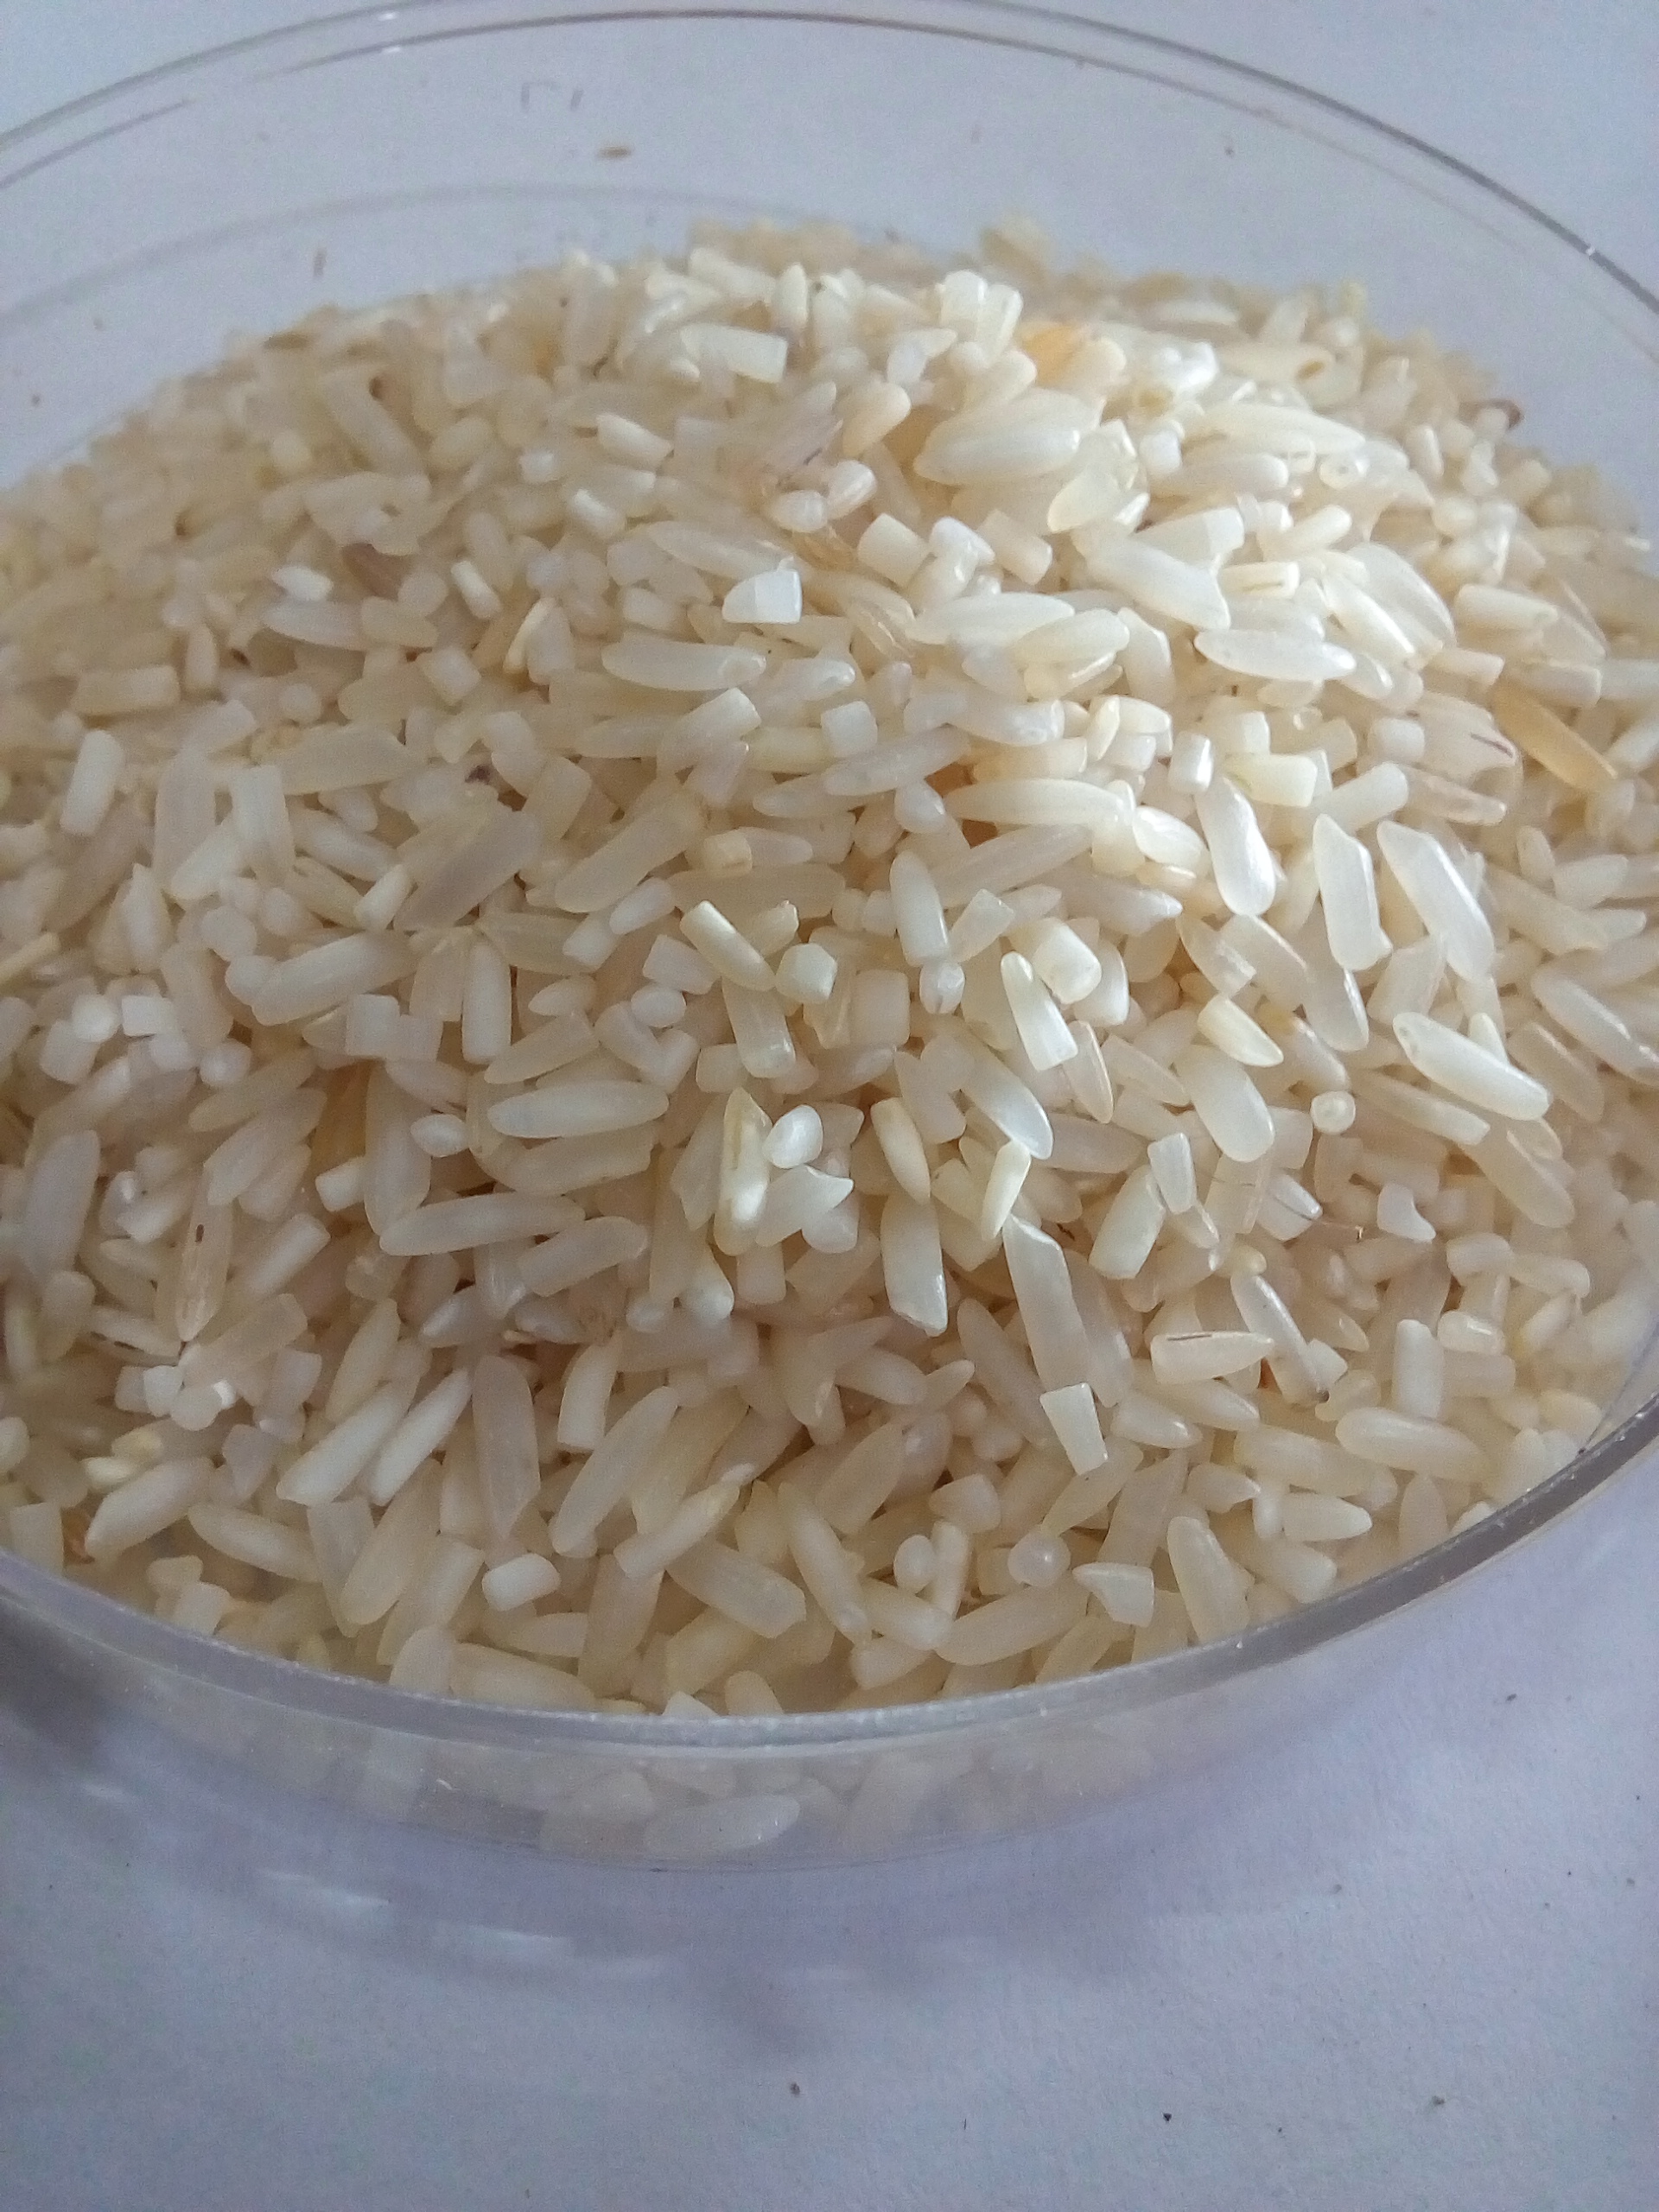
Rice seed variety: Unknown